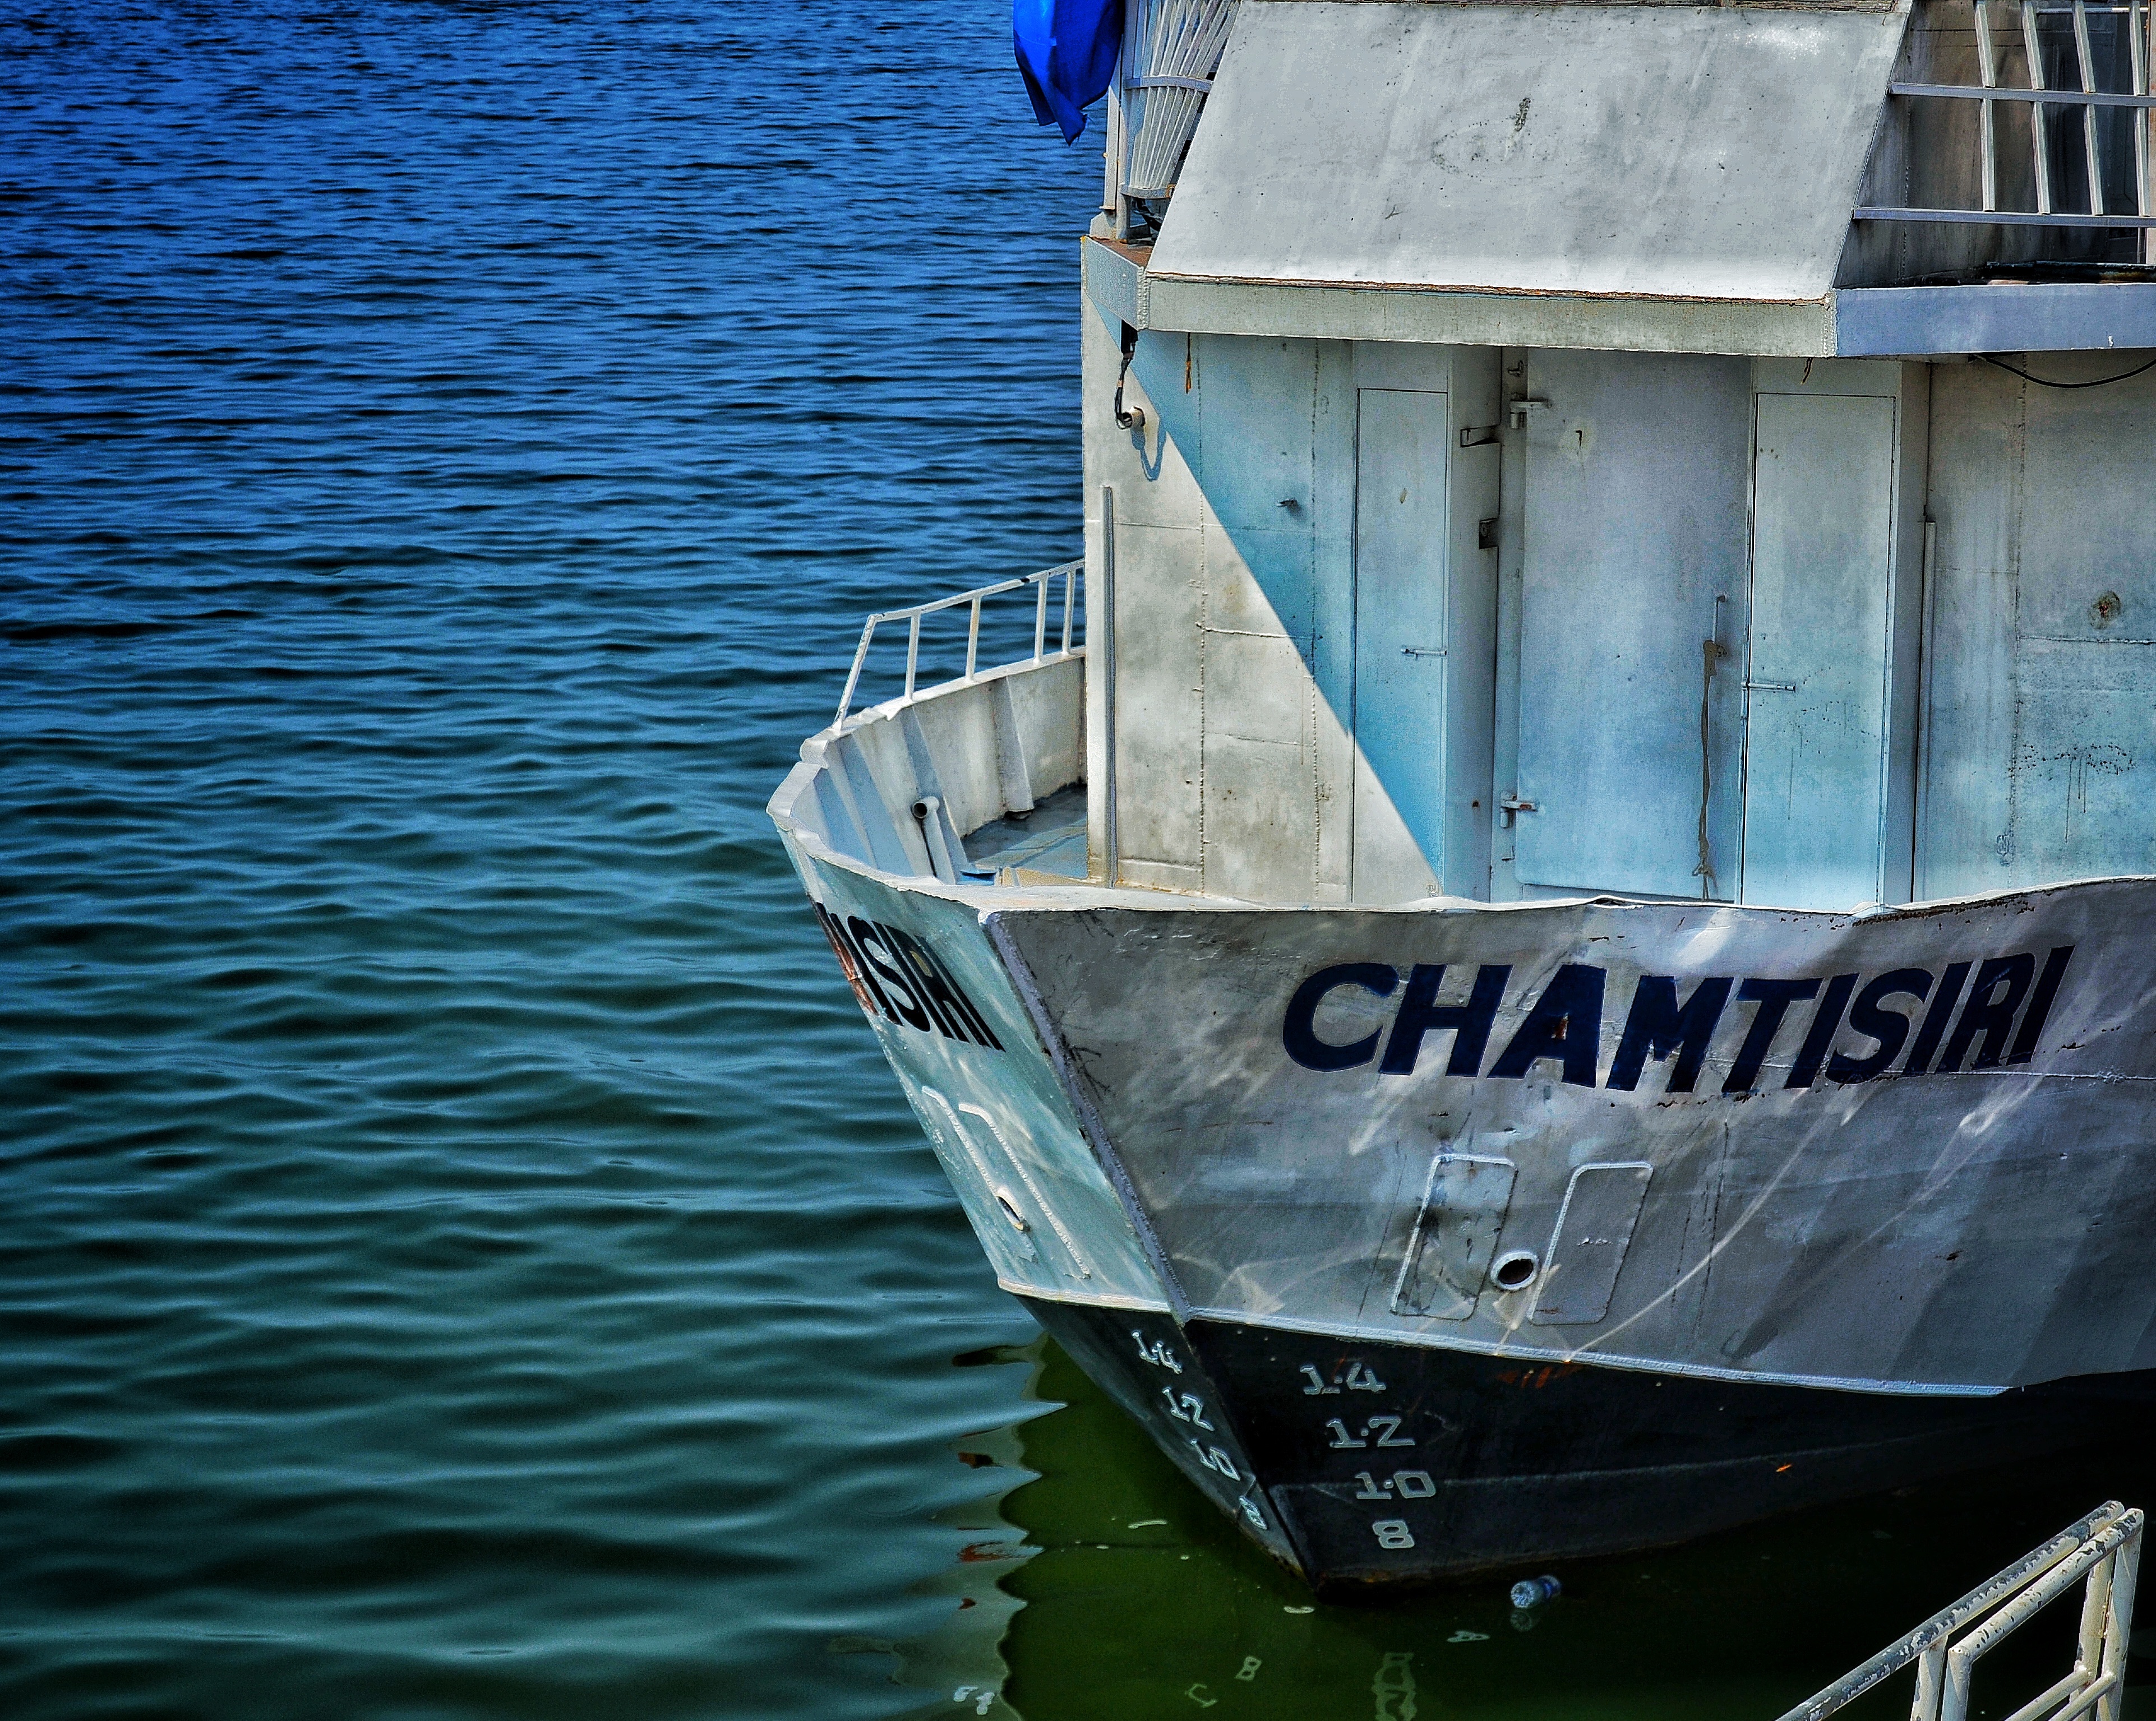
dock, boat, ship, vehicle, mast, waterway, motorboat, boating, watercraft, skiff, watercraft rowing